Architecture of Aylesbury

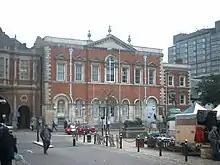
In the shadow of its Brutalist replacement, the former County Hall, Aylesbury. John Vanbrugh received the credit, the true architect Thomas Harris was forgotten. This building now houses the Crown Court.

Aylesbury has many public buildings which reflect its position as the county town of Buckinghamshire, a position it has held since the 16th century when King Henry VIII transferred the status from Buckingham. Legend states it was a move to impress Anne Boleyn's father, who held the manor at the time, but this is probably apocryphal. A county town is the seat of Buckinghamshire County Council, a body responsible for the minor day-to-day running of an English county. It was also the home of the local assizes today known as the Crown Court. Thus the town has always had a structure known as County Hall: today the building known by that name houses merely the offices of the County Council. In previous centuries it housed not only the administrative offices of the county but also the county court chamber, where crimes such as murder, treason and those felonies too serious for a small town magistrate's court were tried. In addition, the County Hall often had an assembly room where entertainment and balls would take place for the more worthy members of the county and their families. Thus in the 18th century County Hall was a reflection of county prestige.